20th Century Limited

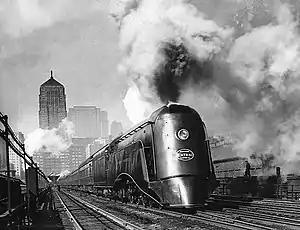
The "20th Century Limited" pulled by Hudson #5344 "Commodore Vanderbilt" departing LaSalle Street Station, 1935

In the 1920s, the New York-Chicago fare was $32.70 plus the extra fare of $9.60, plus the Pullman charge (e.g. $9 for a lower berth), for a total of $51.30, equal to $ today. This fare entitled a passenger to a bed closed off from the aisle by curtains; a compartment to oneself cost more. In 1928, the peak year, the train earned revenue of $10million and was believed to be the most profitable train in the world.